Bettina Tucci Bartsiotas

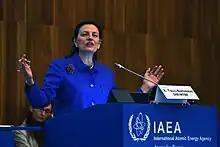

Bettina Tucci Bartsiotas was Assistant Secretary-General in the United Nations Department of Management's Office of Programme Planning, Budget and Accounts and Controller of the UN. Prior to this appointment on 30 October 2014 by United Nations Secretary-General Ban Ki-moon, Bartsiotas held a number of senior level positions in programme planning, budgeting and financial management.